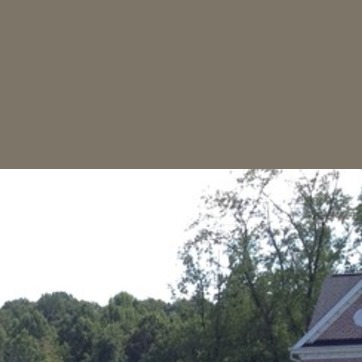
Material: sky